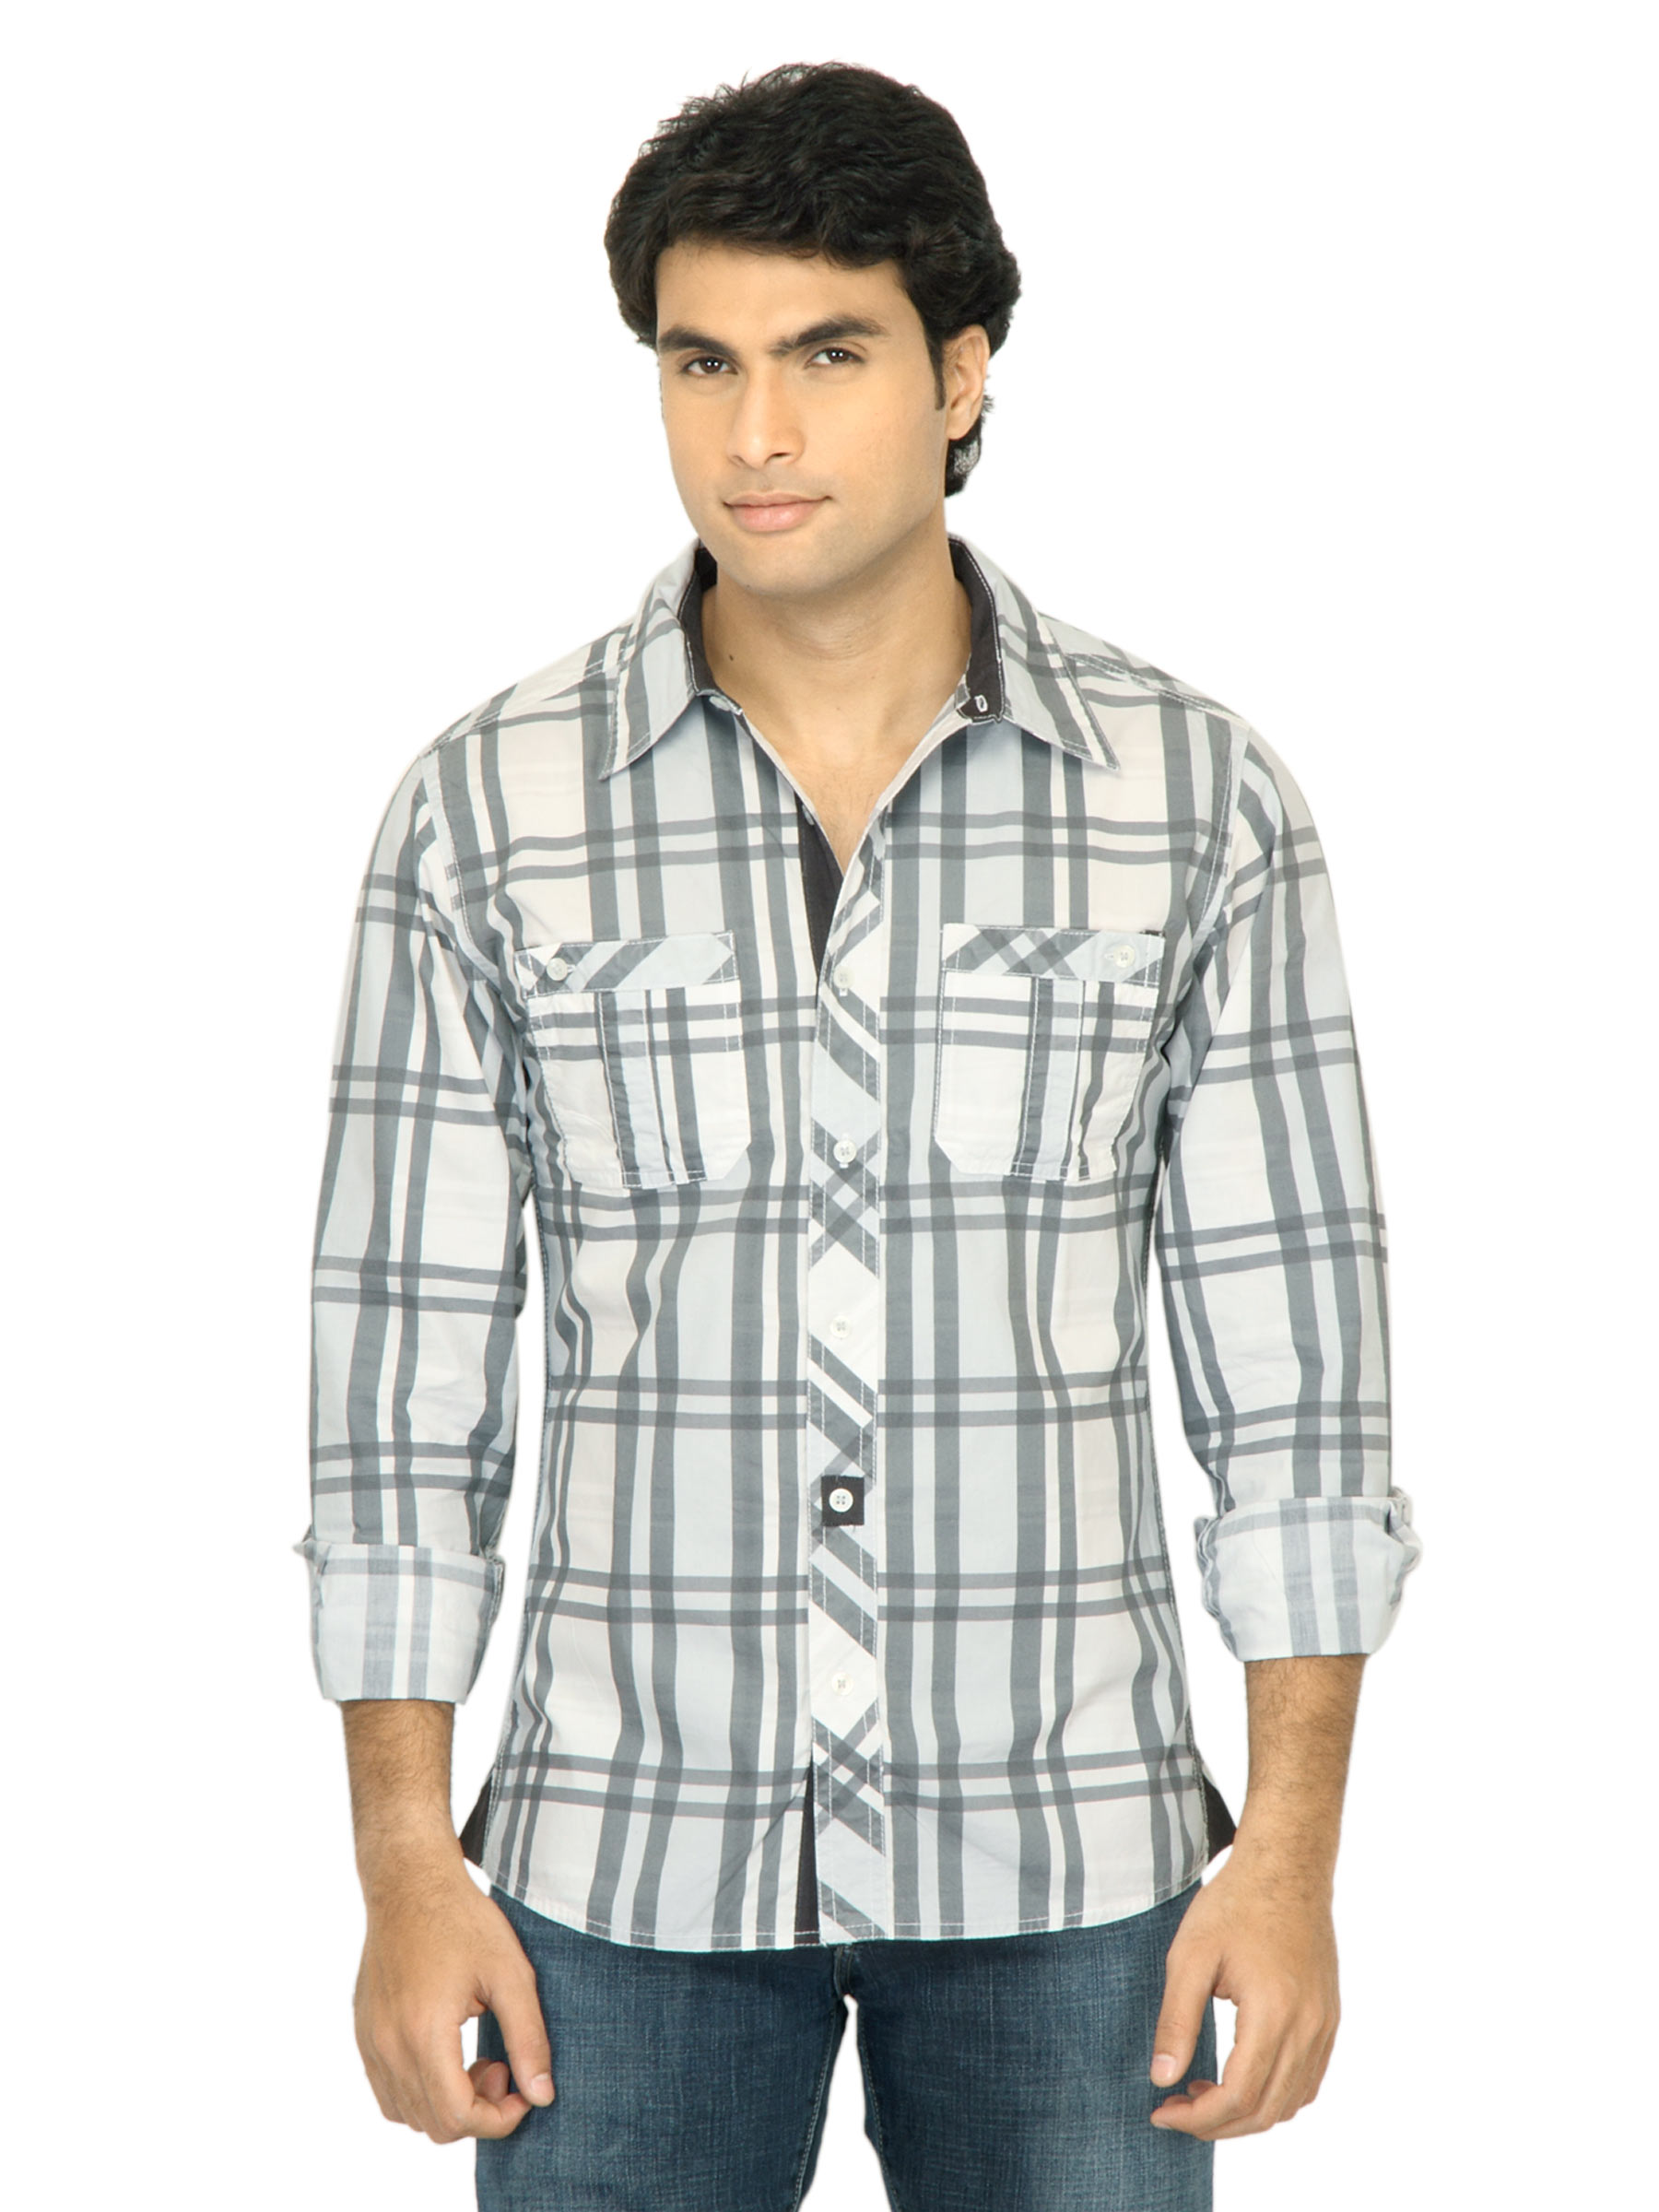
United Colors of Benetton Men Check Grey Shirt
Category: Apparel / Topwear / Shirts
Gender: Men
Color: Grey
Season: Fall 2011
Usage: Casual